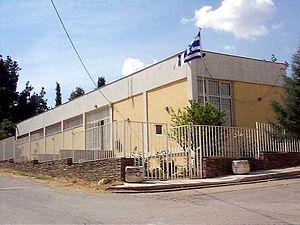
Le Musée archéologique de Kilkís est situé à Kilkis, en Macédoine centrale. Il a été inauguré en 1972 pour présenter les objets issus de fouilles effectuées dans la région.